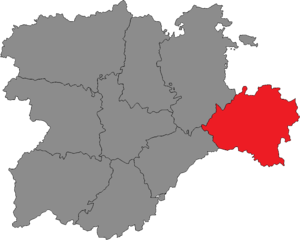
La circonscription électorale de Soria est l'une des neuf circonscriptions électorales de Castille-et-León pour les élections aux Cortes de Castille-et-León.